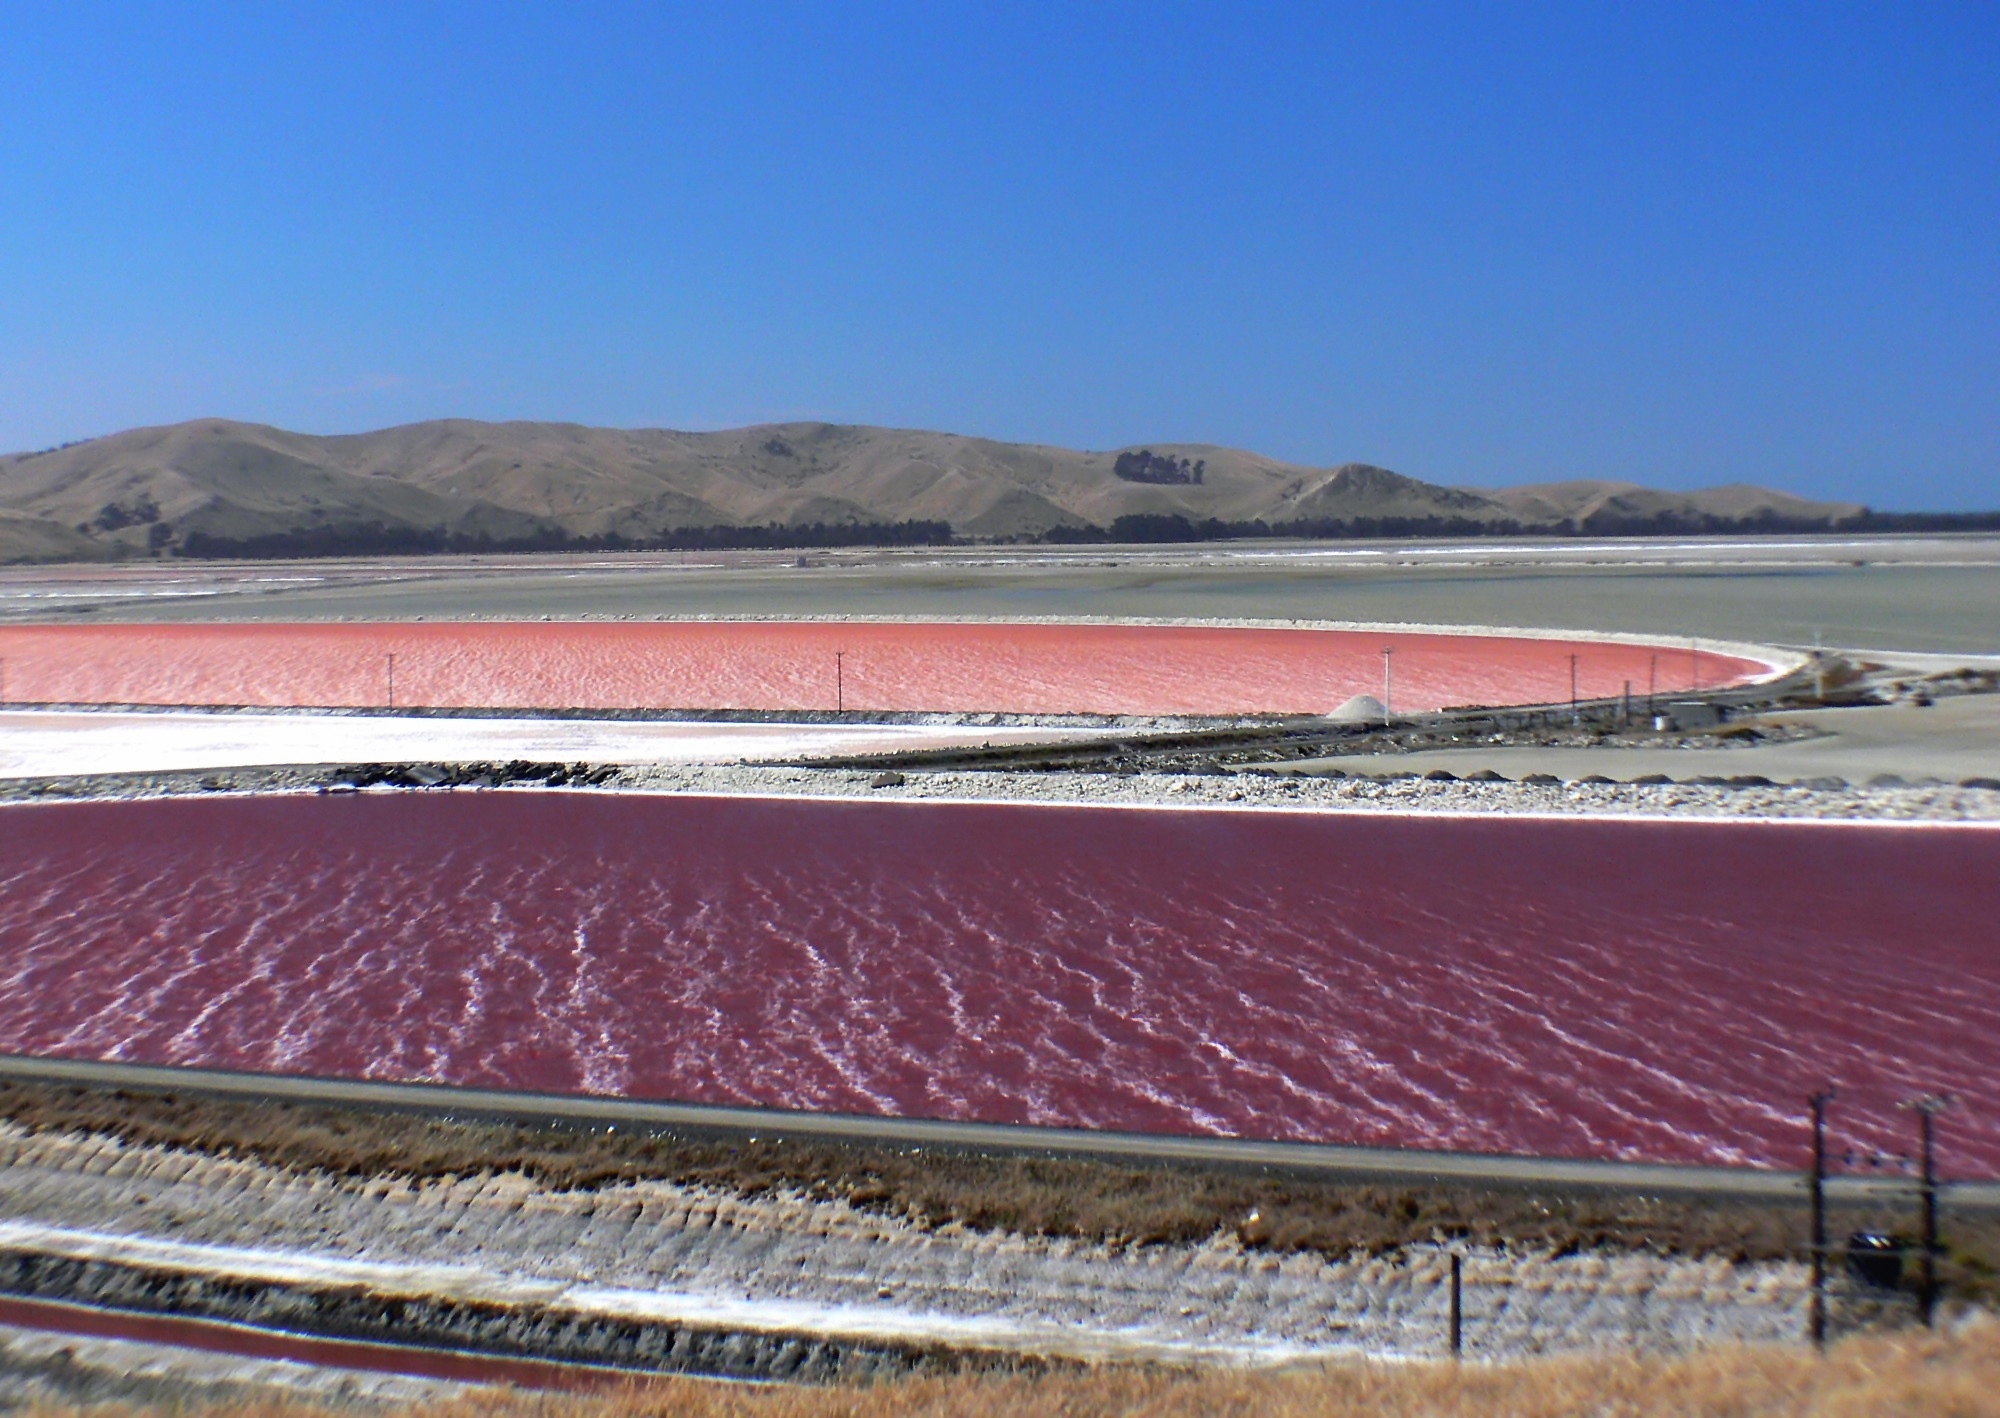
structure, reservoir, stadium, race track, flickrelite, lumixfz30, solarsalt, grassmere, sport venue